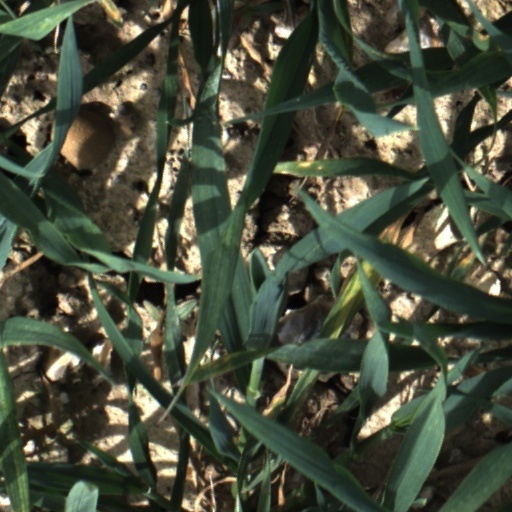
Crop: wheat